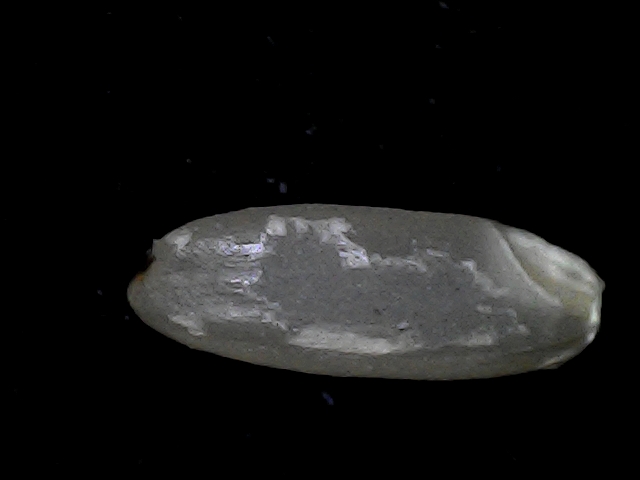
Rice variety: BD93